Girls Will Be Girls (2003 film)

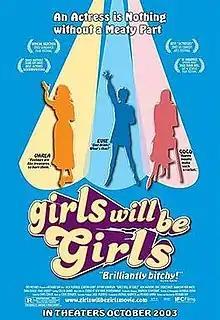
"Girls Will Be Girls" film poster

Girls Will Be Girls is a 2003 comedy film written and directed by Richard Day. Starring Jack Plotnick, Clinton Leupp, and Jeffery Roberson as three actresses at various places in their careers, the film is a parody of Hollywood-related movies such as "Sunset Boulevard", "All About Eve", "What Ever Happened to Baby Jane?", "Mommie Dearest", and "Valley of the Dolls".